Kalevi Keskstaadion

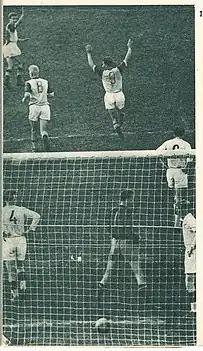
Kalev 2-2 Spartak Moscow, 1961

The record attendance of 21,100 was set in friendly match between Tallinna Dünamo and Swedish third tier club Stockholm IK Sture in 1956. It was the first time since the country's occupation when an Estonian football club was able to face a foreign opponent coming outside of the Soviet Union.